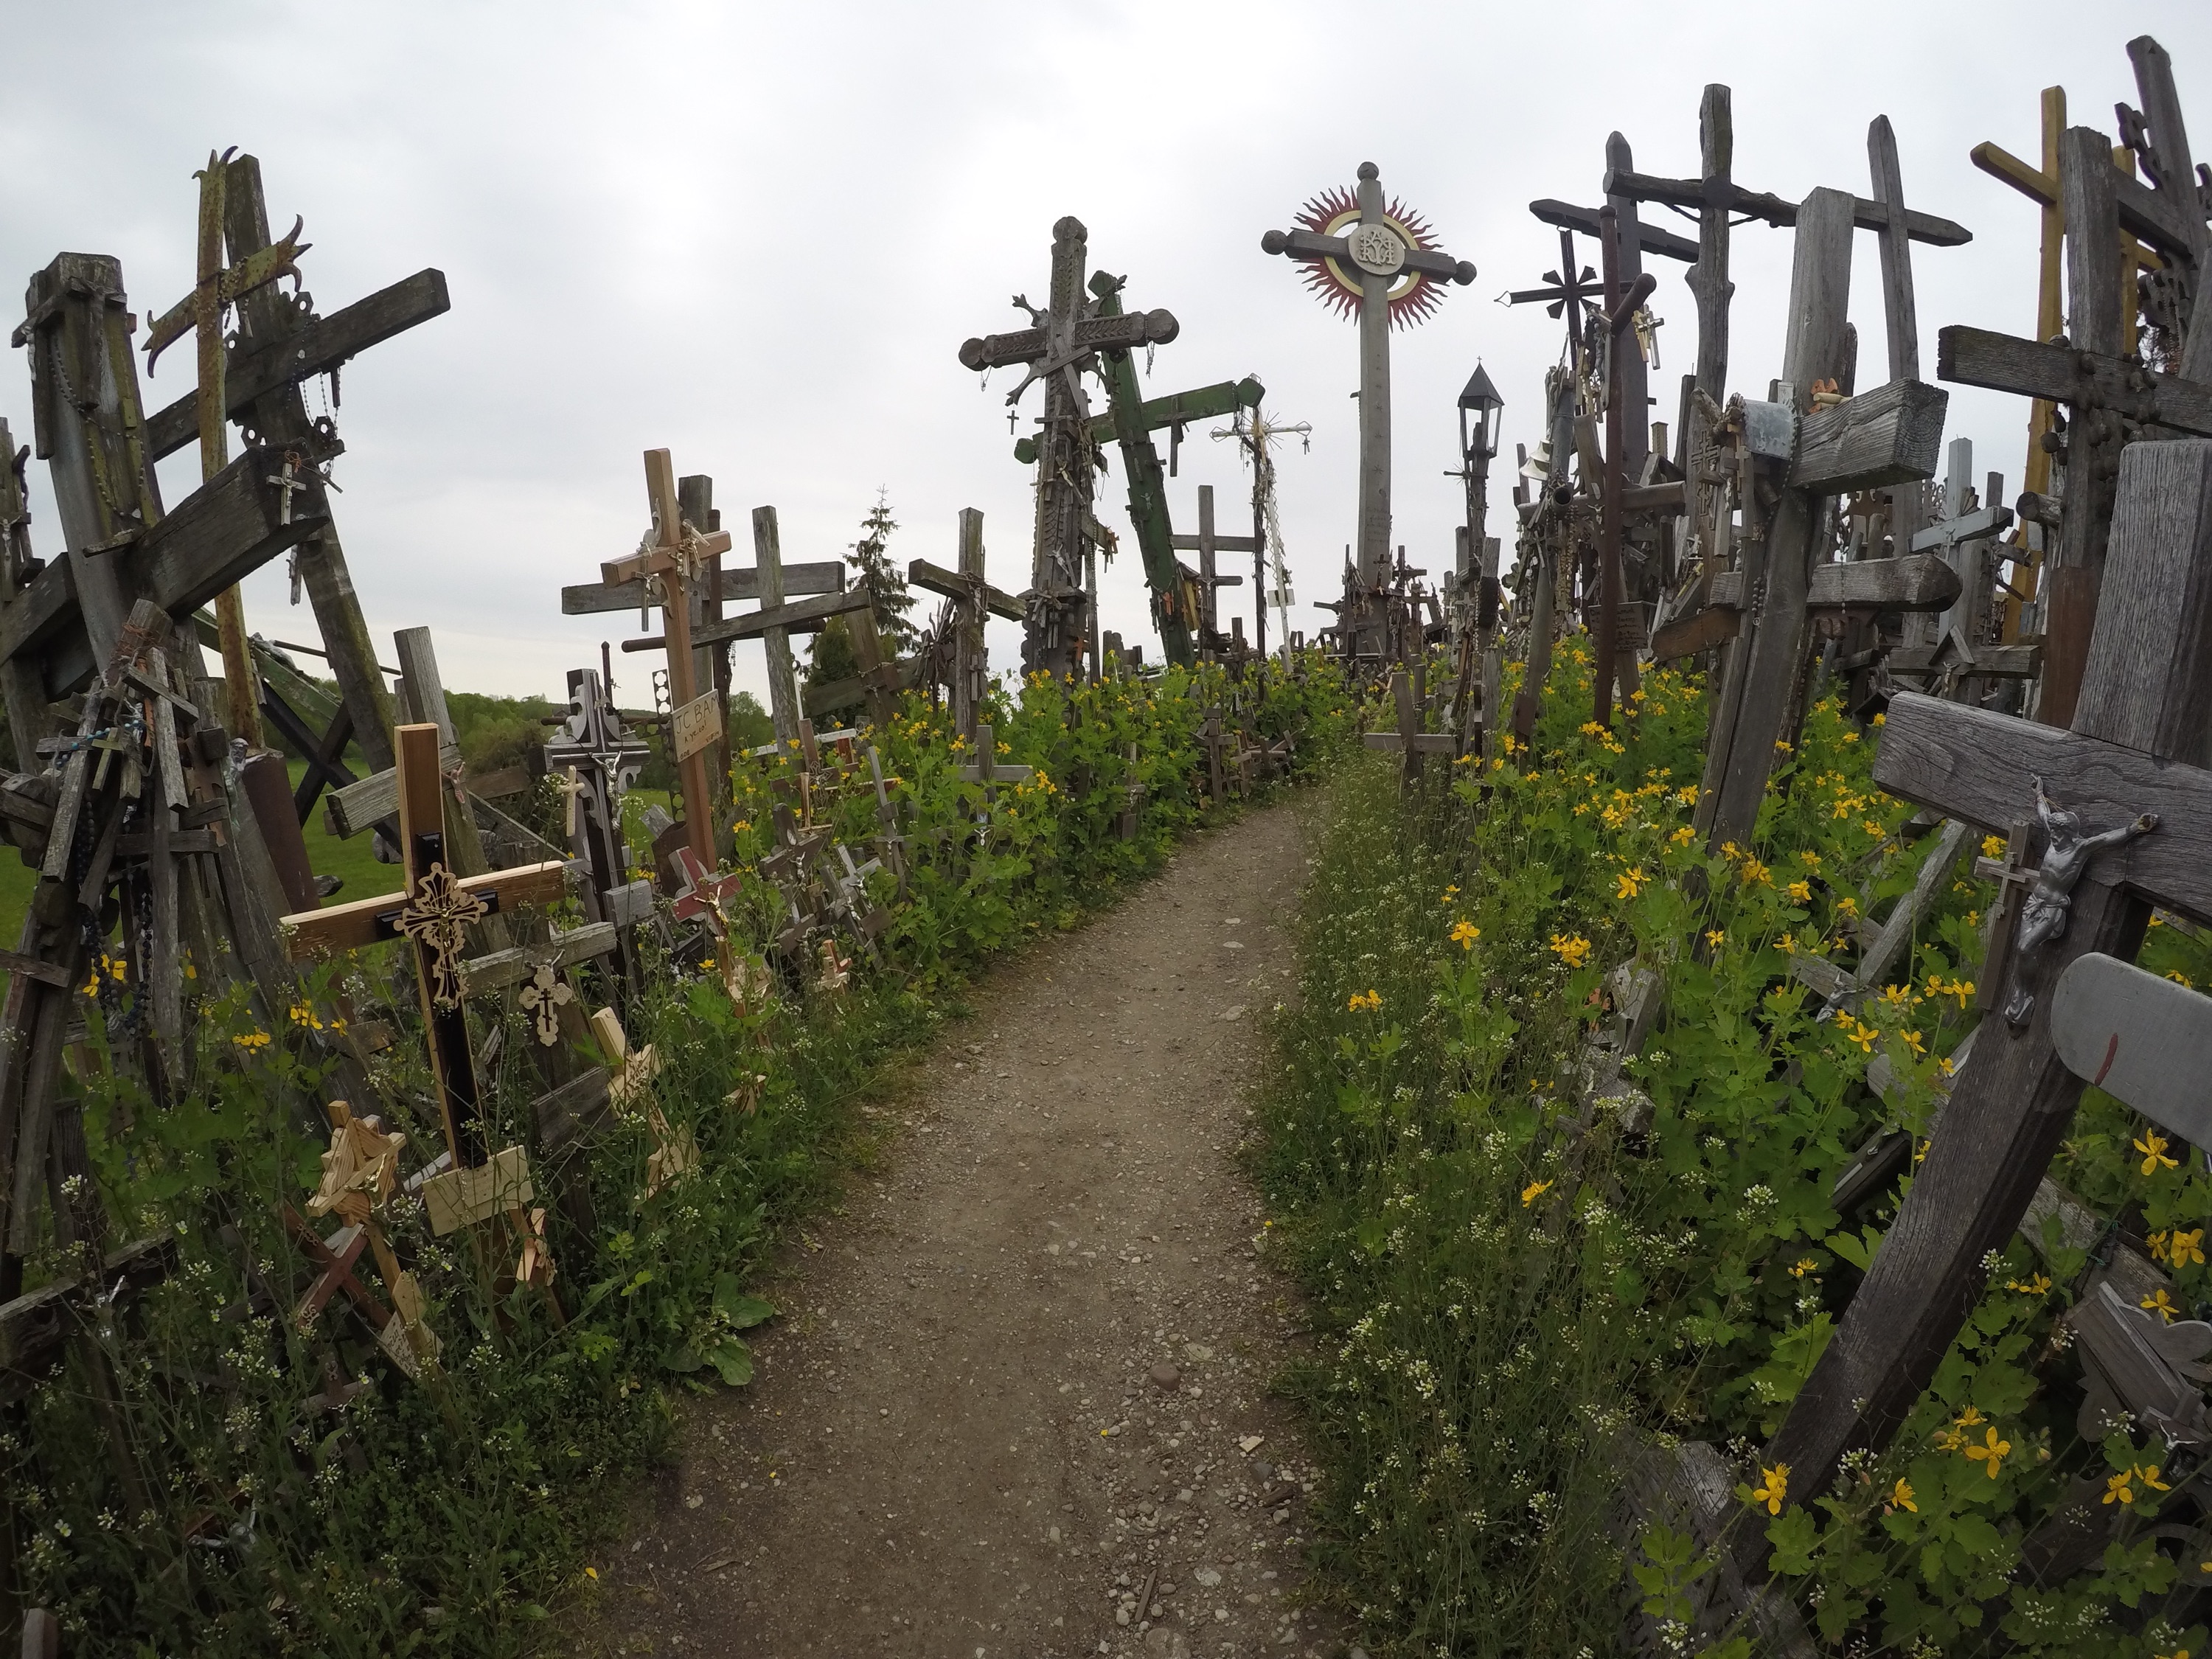
transport, screenshot